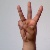
The image shows a hand gesture representing the letter 'W' in Indian Sign Language.